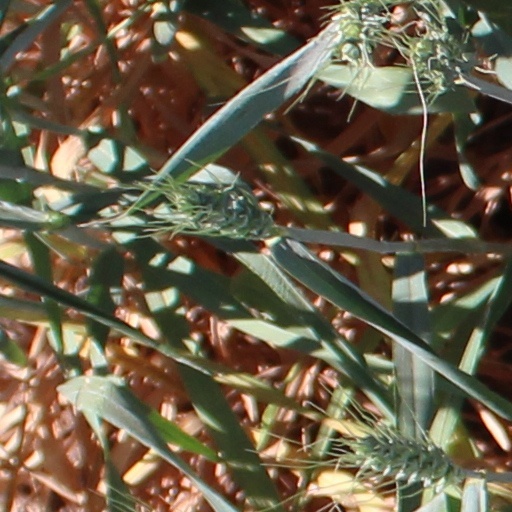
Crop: wheat